United States Army

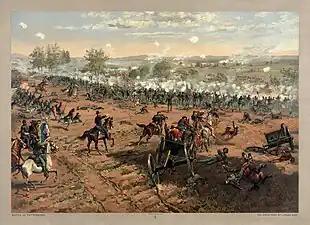
The Battle of Gettysburg, the turning point of the American Civil War

The American Civil War was the costliest war for the U.S. in terms of casualties. After most slave states, located in the southern U.S., formed the Confederate States, the Confederate States Army, led by former U.S. Army officers, mobilized a large fraction of Southern white manpower. Forces of the United States (the "Union" or "the North") formed the Union Army, consisting of a small body of regular army units and a large body of volunteer units raised from every state, north and south, except South Carolina.